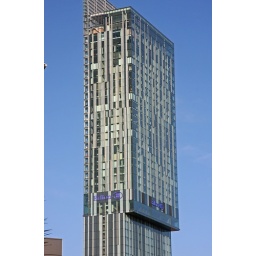
The Beetham Tower, at 47 storeys is the highest building in Manchester by a clear margin.